Lorenz Adolf Schönberger

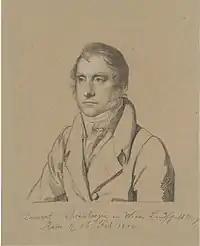
Lorenz Schönberger; portrait by Carl Christian Vogel von Vogelstein (1820)

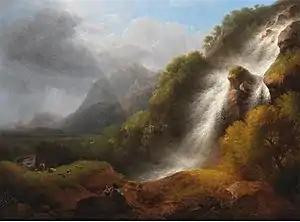
Waterfall in an Italianate Landscape with Shepherds

Lorenz Adolf Schönberger (1768, Bad Vöslau - 10 August 1846/47, Mainz) was an Austrian landscape painter and engraver, in the style of Claude Lorrain.